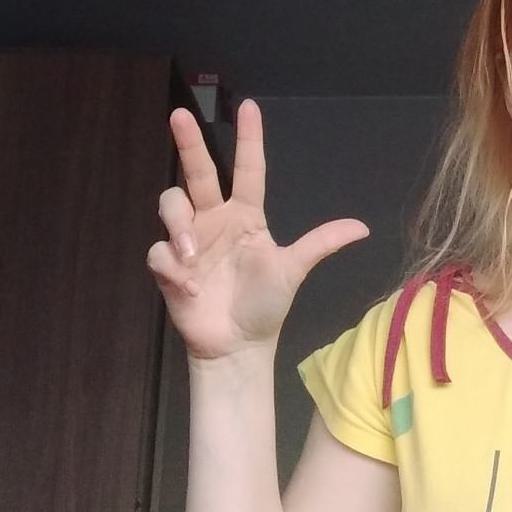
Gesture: three2